The Abominable Dr. Phibes

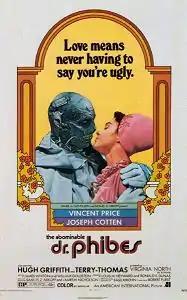
Theatrical release poster

The Abominable Dr. Phibes is a 1971 British comedy horror film directed by Robert Fuest, and written by James Whiton and William Goldstein. It stars Vincent Price in the title role, Dr. Anton Phibes, who blames the medical team that attended to his wife's surgery four years earlier, for her death and sets out to exact vengeance on each one. He is inspired in his murder spree by the Ten Plagues of Egypt from the Old Testament, although the Ten Plagues in the film's Old Testament considerably differ from those in the real world Old Testament. The film co-stars Joseph Cotten, Hugh Griffith, Terry-Thomas, Virginia North, with an uncredited Caroline Munro appearing as Phibes's wife.